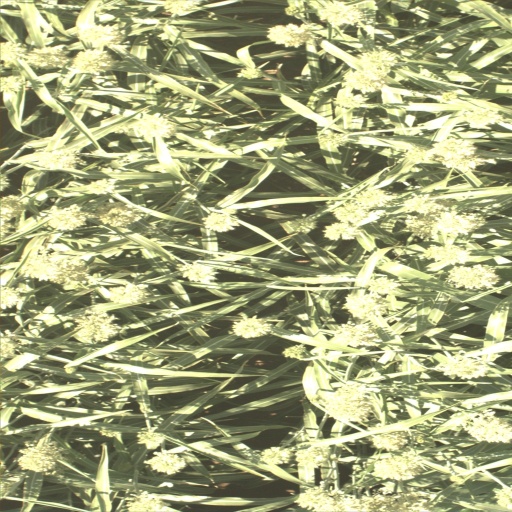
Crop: sorghum